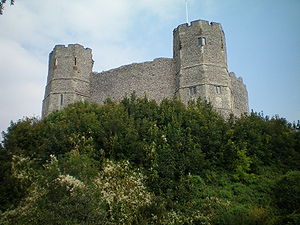
Borge og slotte i England / East Sussex
Denne liste over borge og slotte i England er ikke en liste over alle bygninger og steder, hvor ordet ”castle” indgår i navnet eller en liste over bygninger, som er en borg i middelalderlig henseende. Det er heller ikke en liste over alle borge og slotte, der nogensinde er bygget i England: Mange er forsvundet sporløst, men er hovedsageligt en liste over bygninger og ruiner. De bygninger, som er bevaret, er alle blevet ændret i løbet af historien.